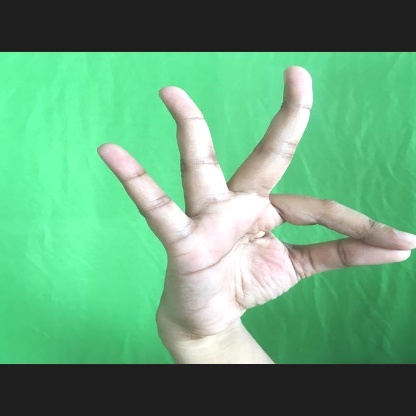
Mudra: Hamsasyam